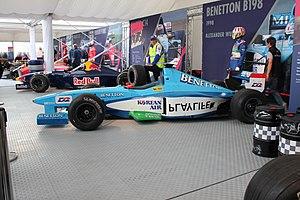
Mecachrome est une entreprise spécialisée dans la mécanique de précision et l'application des nanotechnologies aux industries aéronautique, aérospatiale et automobile, fondée en 1937 à Colombes par Eugène Casella.
La Benetton B198 est la monoplace de Formule 1 engagée par l'écurie italienne Benetton Formula lors de la saison 1998 de Formule 1. Elle est pilotée par l'Italien Giancarlo Fisichella et l'Autrichien Alexander Wurz. L'écurie n'emploie pas de pilote d'essais cette saison.
Benetton Formula 1 est une écurie de Formule 1 fondée par Luciano Benetton à la suite du rachat de l'écurie anglaise Toleman. Benetton a participé à 260 Grands Prix de Formule 1 entre 1986 et 2001, inscrit un total de 851,5 points en championnat du monde, remporté 27 victoires, obtenu 102 podiums, 15 pole positions et 36 meilleurs tours en course.